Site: brandenburg
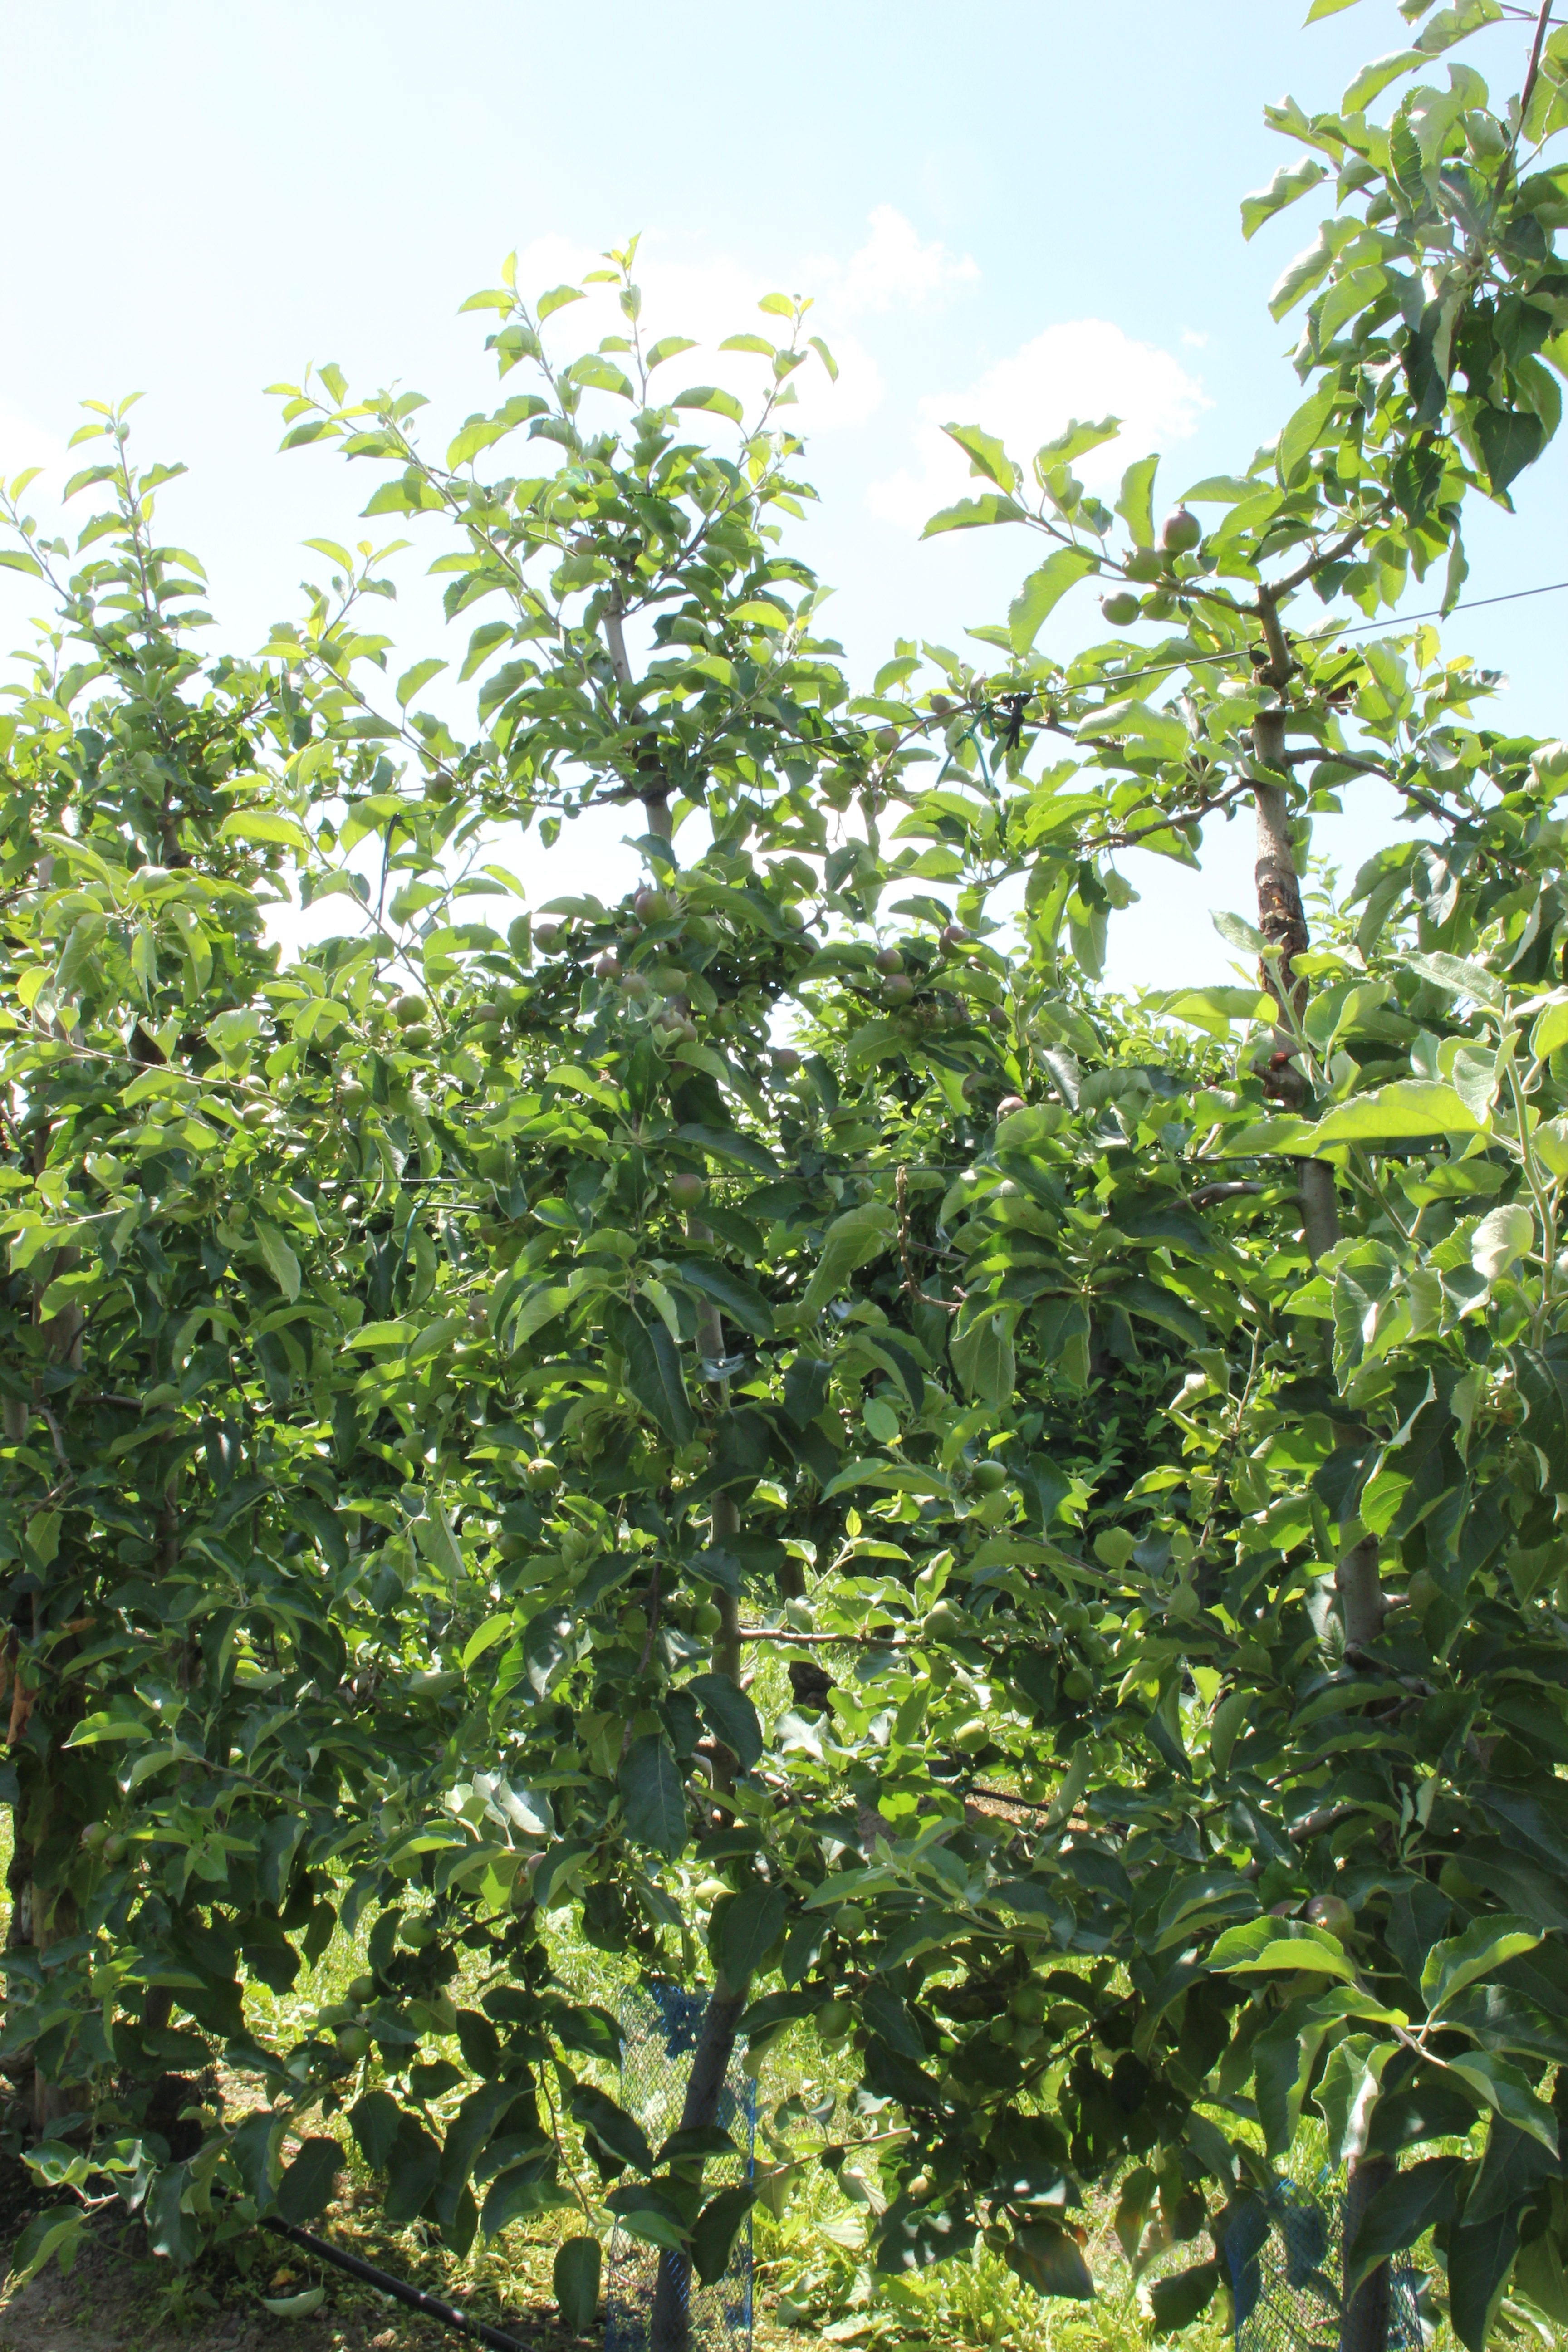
Growth stage (BBCH 73): Development of fruit